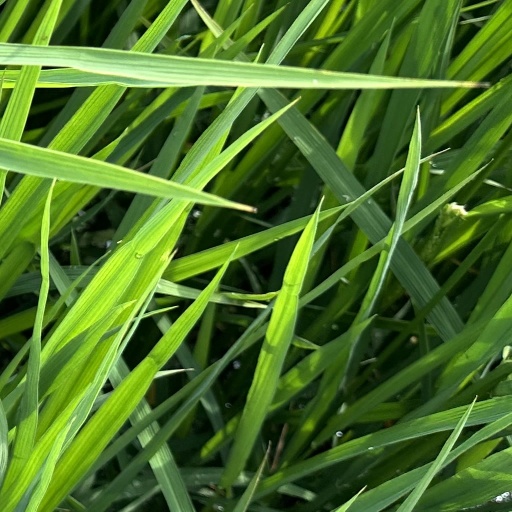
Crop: rice